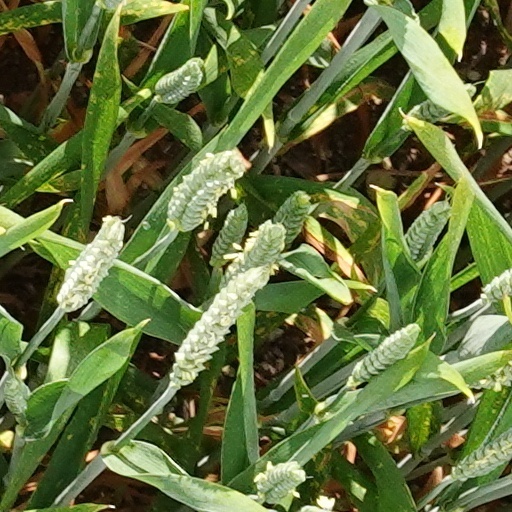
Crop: wheat